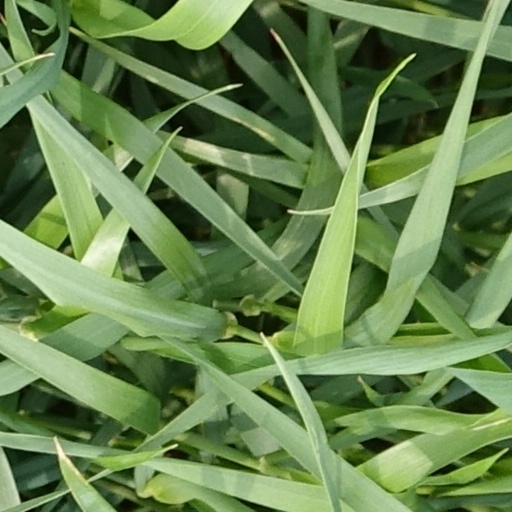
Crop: wheat